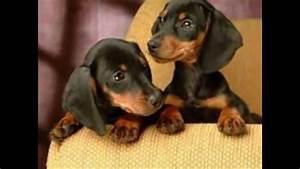
dog